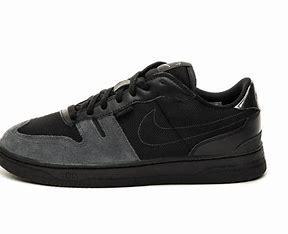
Brand: Nike
Model: Squash Type